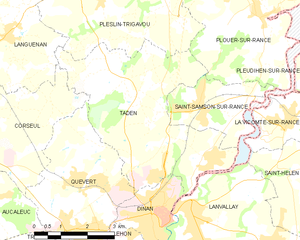
Taden [tadɛ̃] est une commune française située dans le département des Côtes-d'Armor en région Bretagne.